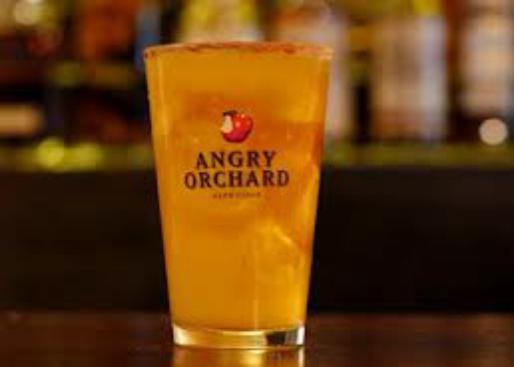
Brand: Angry Orchard
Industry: Food